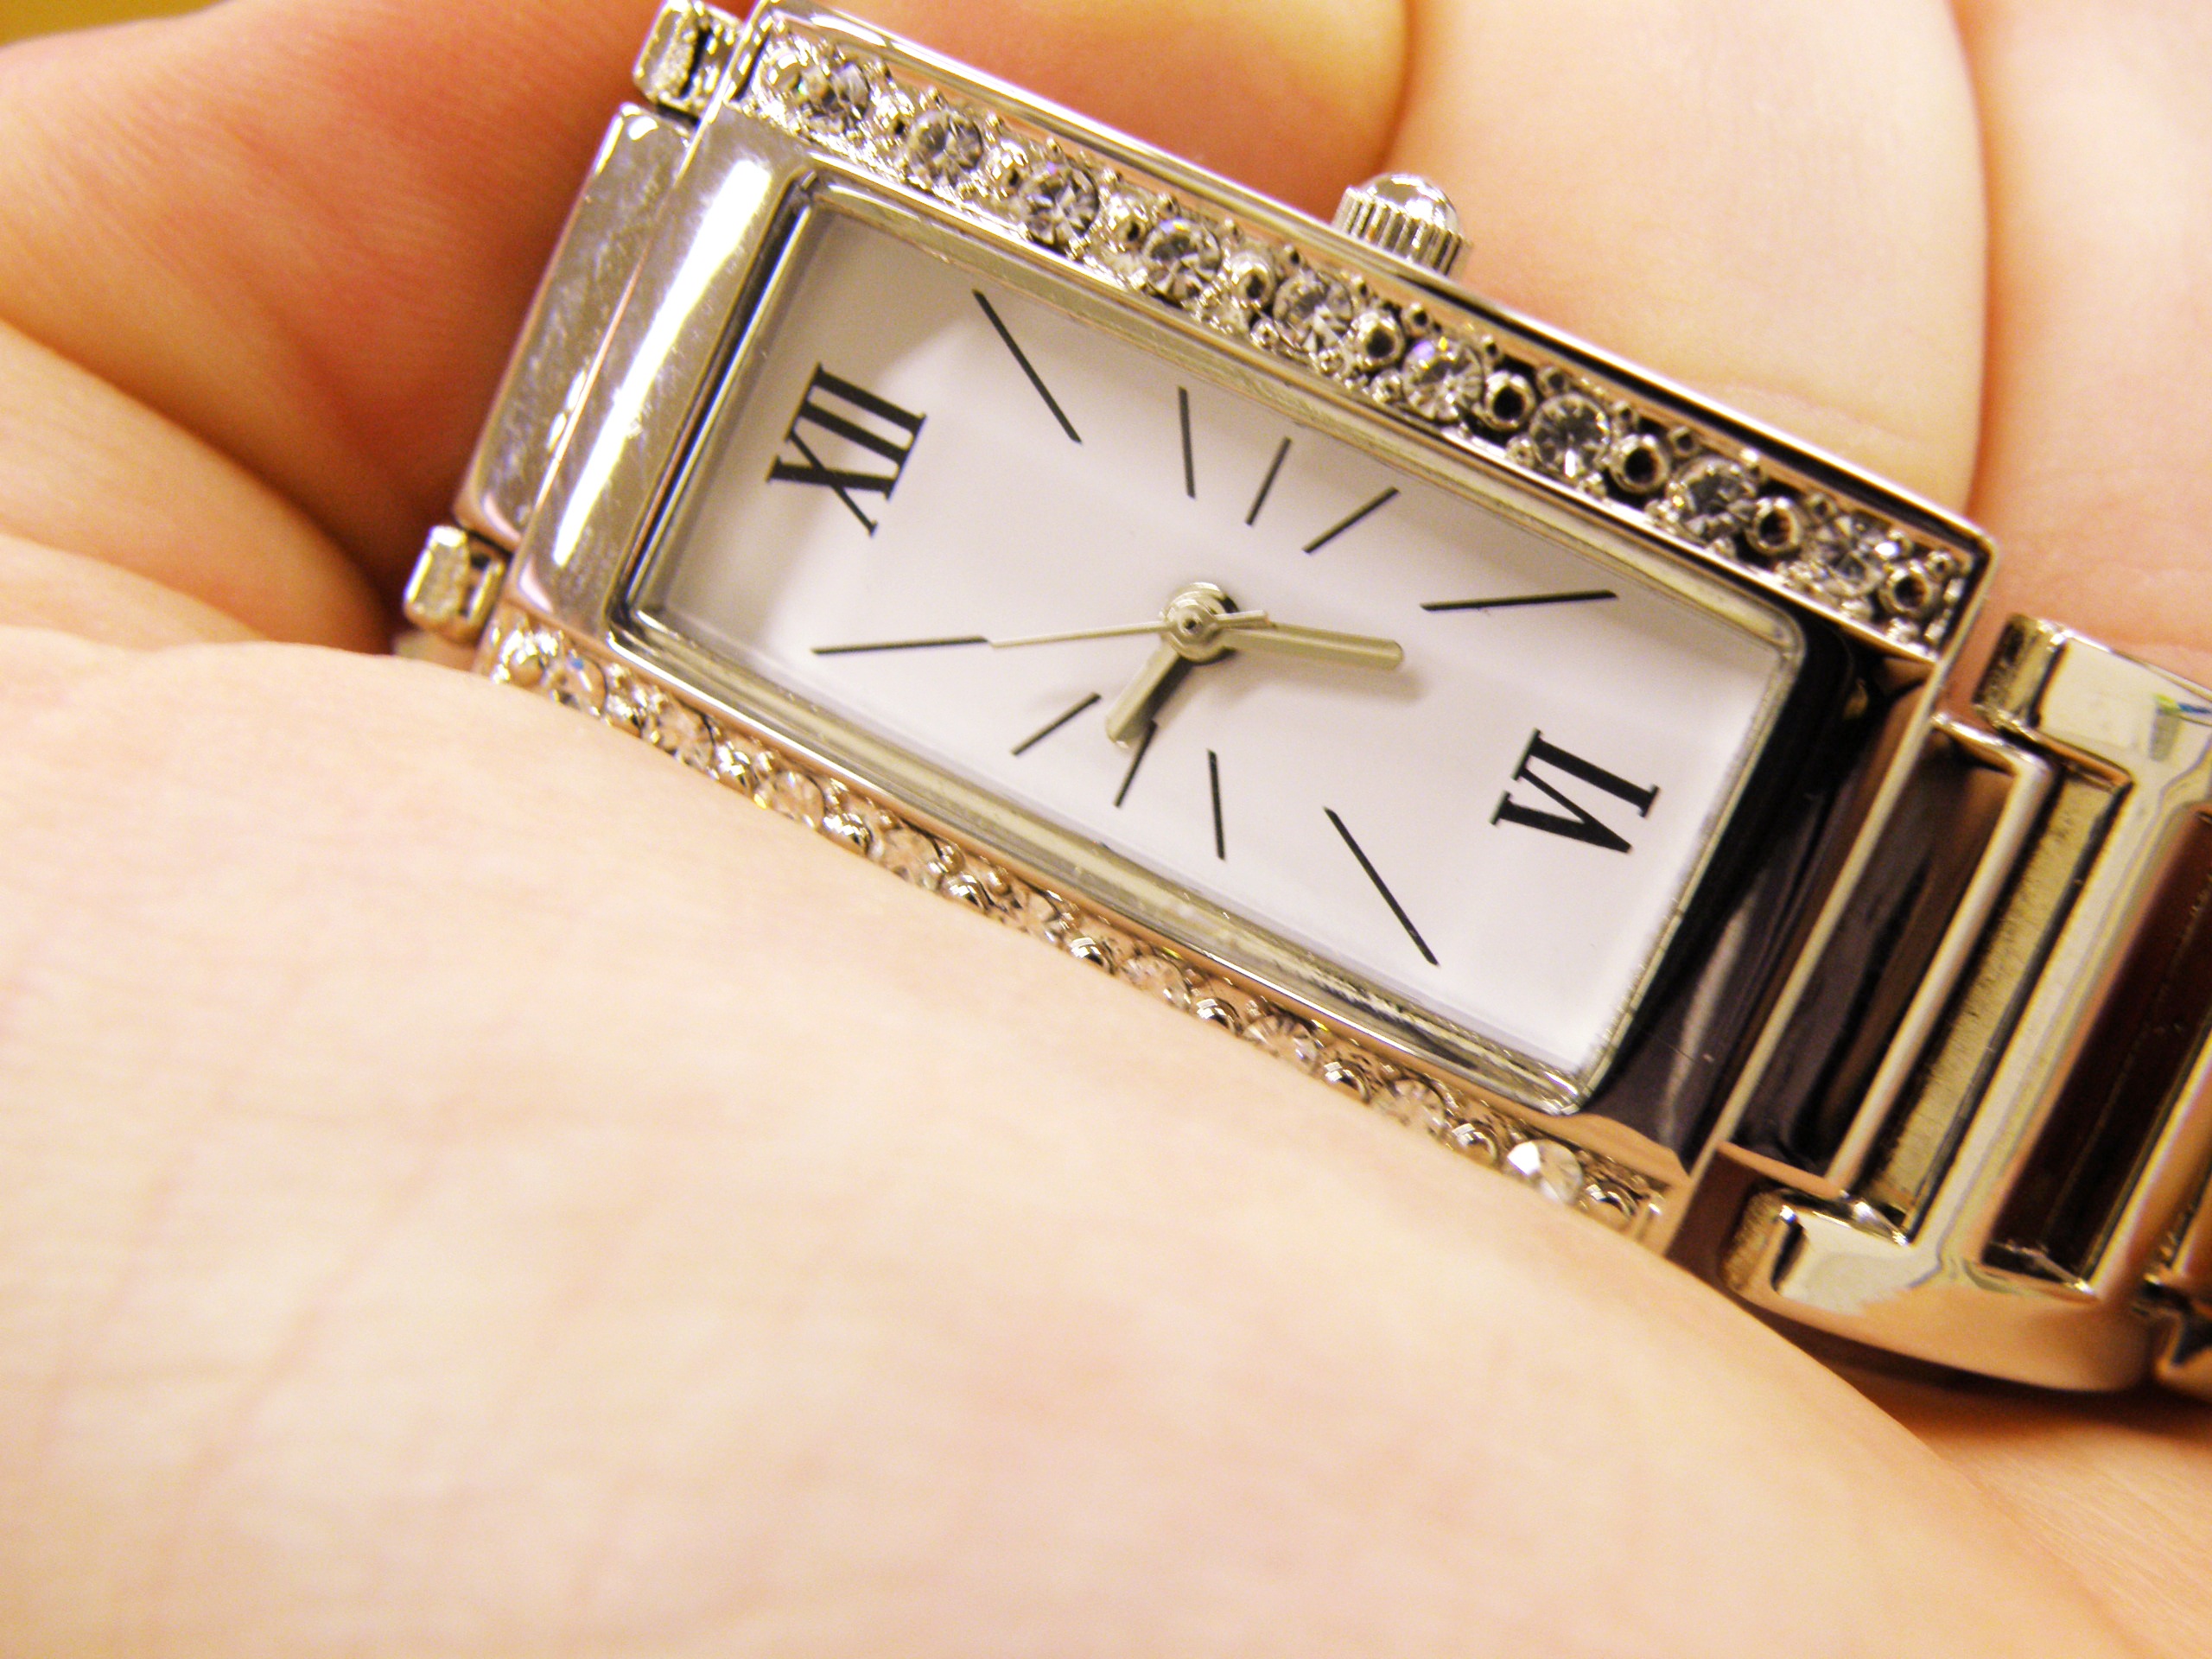
watch, hand, time, dial, brand, jewellery, wrist watch, gold, mineral, platinum, locket, the hands, fashion accessory